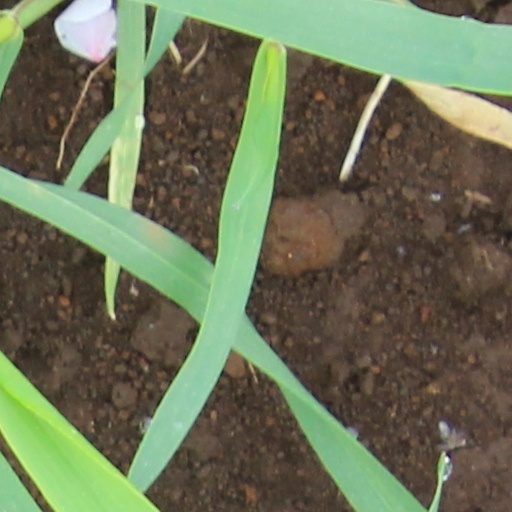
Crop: wheat